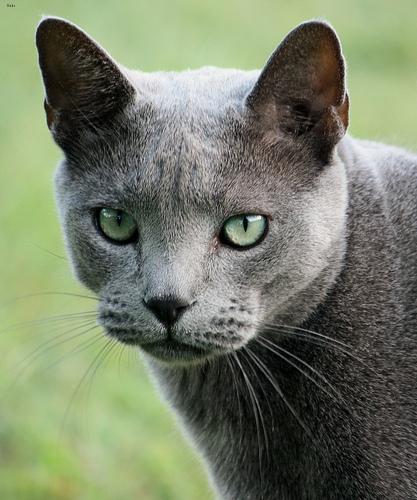
Breed: Russian Blue